It (miniseries)

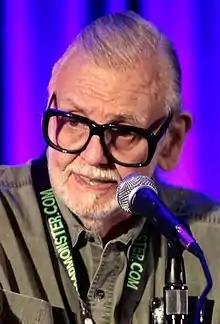
George A. Romero was originally planned to be "It" director, but his scheduling conflicts and the miniseries' length decrease influenced him to drop out of the project.

There was only one television version of a Stephen King story before "It", that being the 1979 adaptation of "'Salem's Lot" (1975), directed by Tobe Hooper. Although critically acclaimed, it did not change King's negative view of horror television, as he still believed that the format was "too institutionally fainthearted and unimaginative to handle real horror" in 1983. This skepticism continued into the mid-1980s when he wrote and published "It" (1986), and despite its success, he never thought a television version of the book would happen, as TV had a censorship rule not to show children in jeopardy, a major theme in "It".